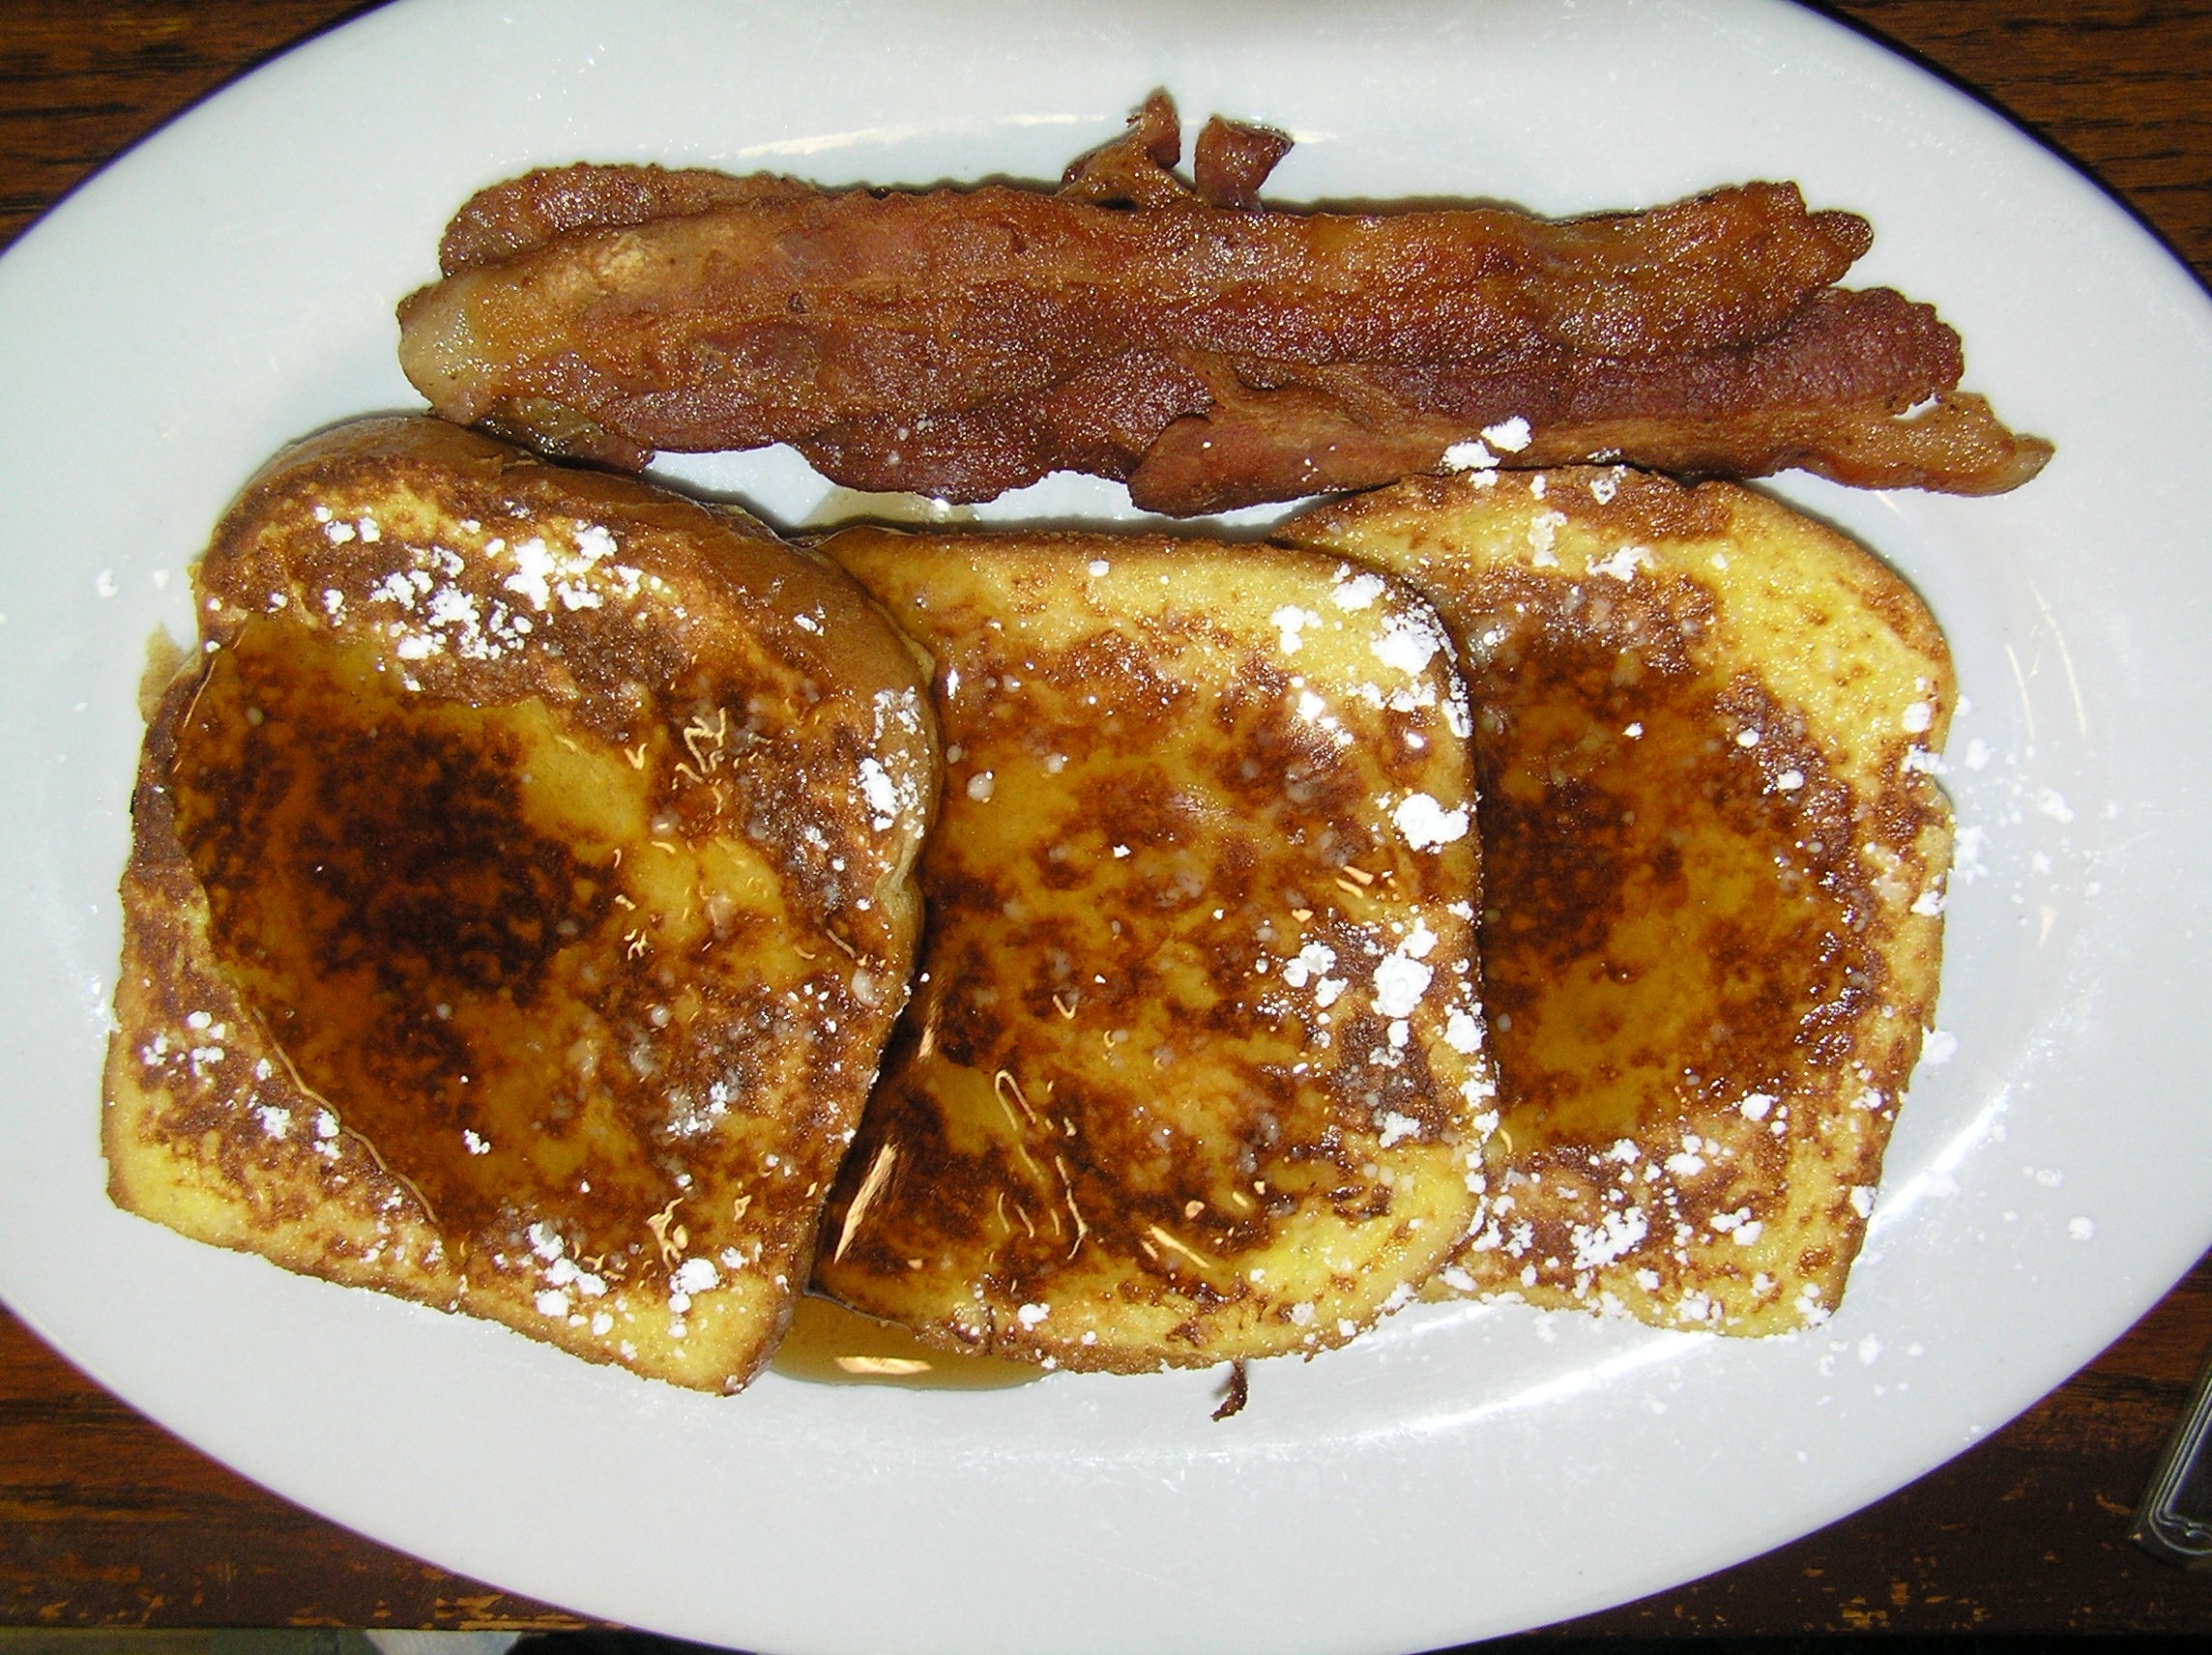
dish, meal, food, produce, breakfast, dessert, meat, cuisine, bacon, asian food, french toast, fried food